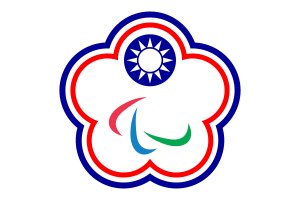
Kinesisk Taipei
Kinesisk Taipeis flag under PL
Kinesisk Taipei er det navn Taiwan bruger i store internationale sportskonkurrencer herunder OL, PL og Interamnia Worldcup Teramo. Navnet er bevidst tvetydigt og resultatet af en aftale fra 1979 mellem den olympiske komite, Kina og Taiwan pga Taiwans uafklarede forhold til Kina.